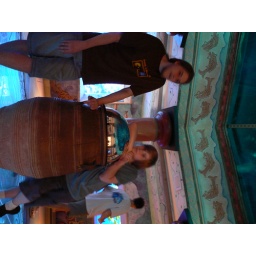
Sharks above the glass ceiling and fish below the glass floor